Wentian module

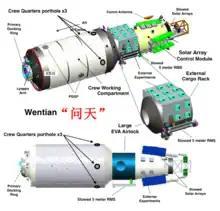
Diagram of the Wentian module

The "Wentian" laboratory module provides additional navigation avionics, propulsion and orientation control as backup functions for the Tianhe Core Module (TCM). It also provides a pressurized environment for researchers to conduct science experiments in freefall or zero gravity which could not be conducted on Earth for more than a few minutes. Experiments can also be placed on the outside of the modules, for exposure to the space environment, cosmic rays, vacuum, and solar winds.